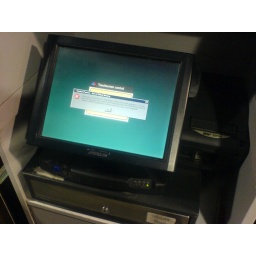
&amp;quot;Windows is running low on virtual memory...&amp;quot; - one of the tills behind the bar in the Students' Union.